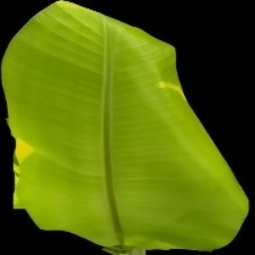
Label: Healthy